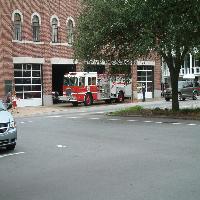
Weather: cloudy or overcast